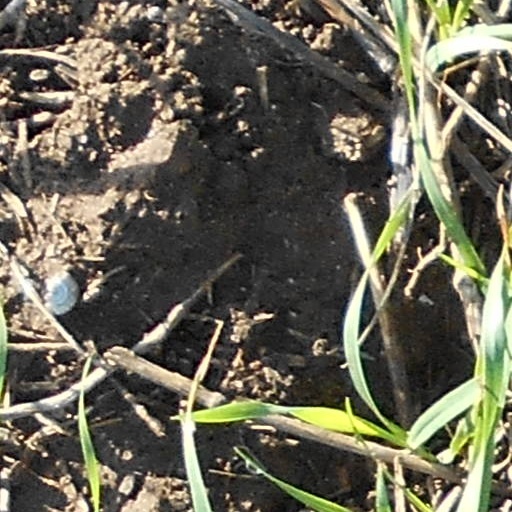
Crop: wheat